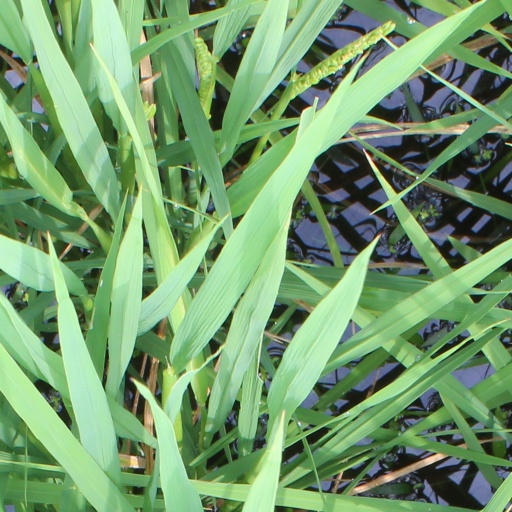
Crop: rice